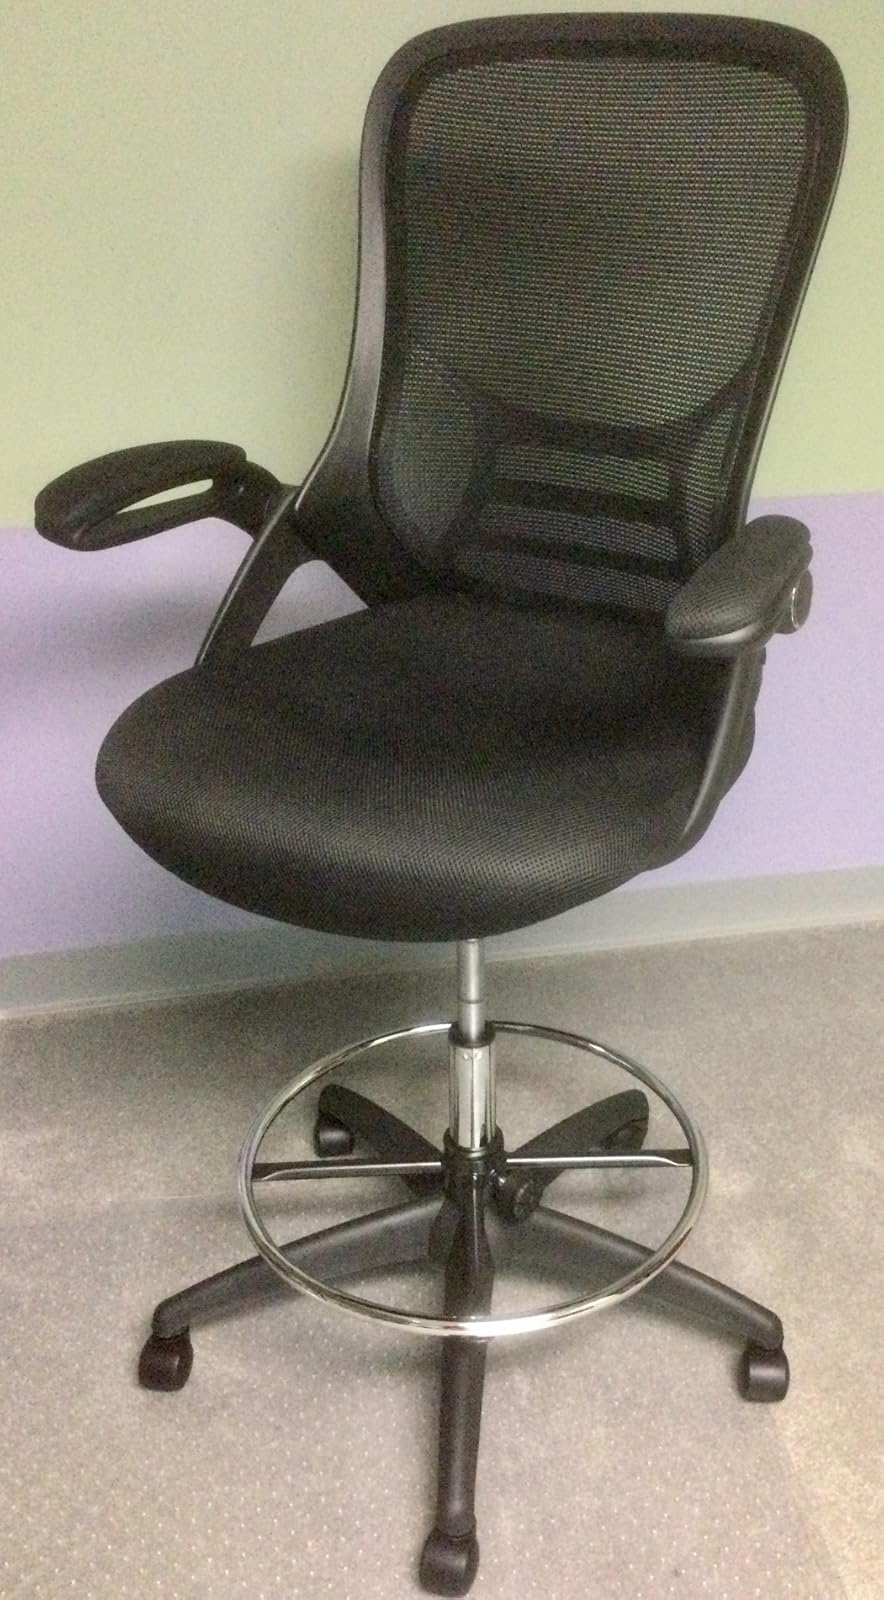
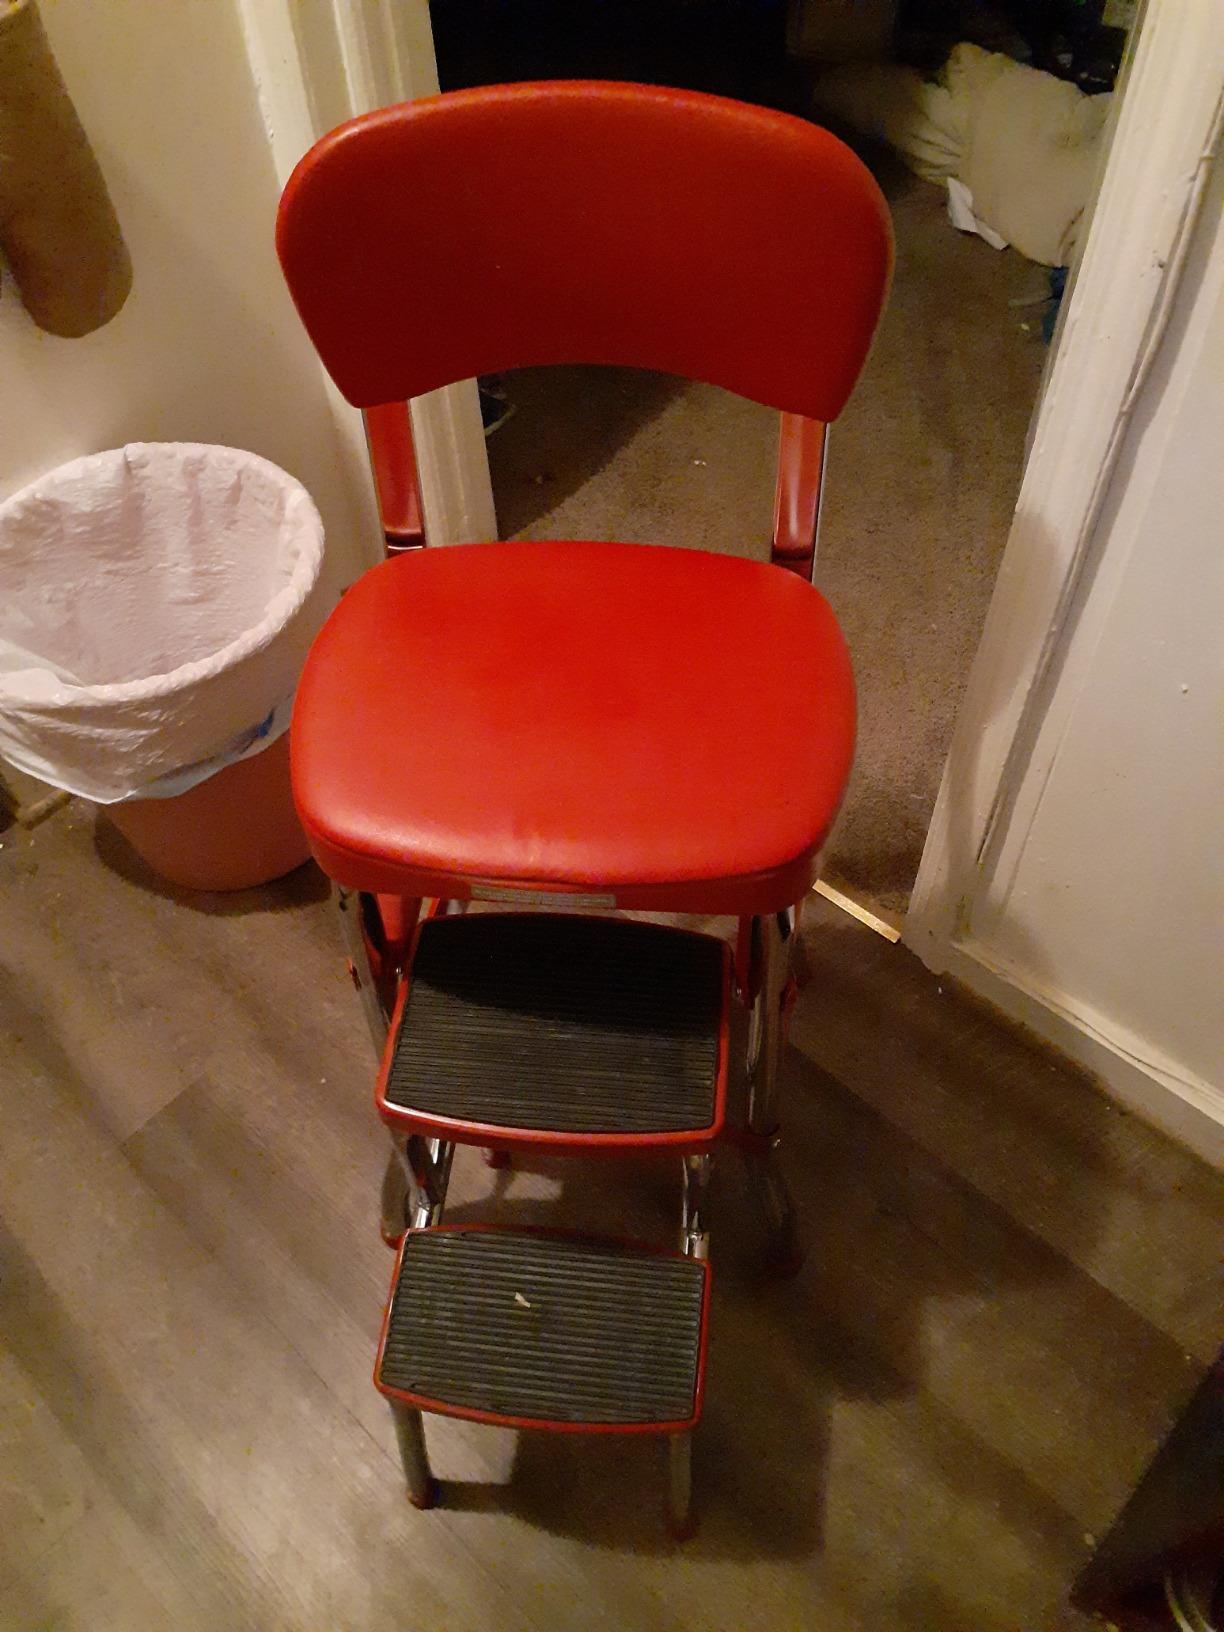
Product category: items_chair
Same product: no